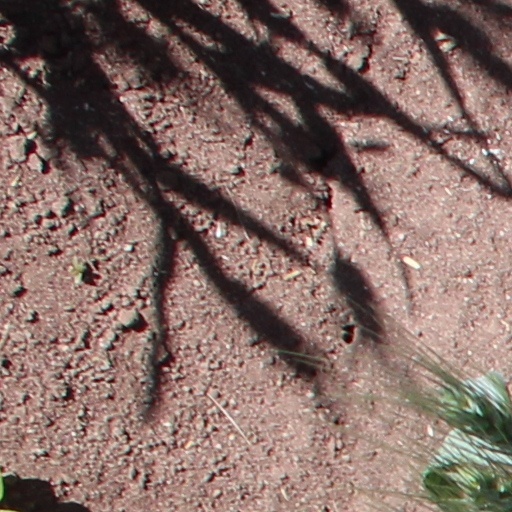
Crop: wheat